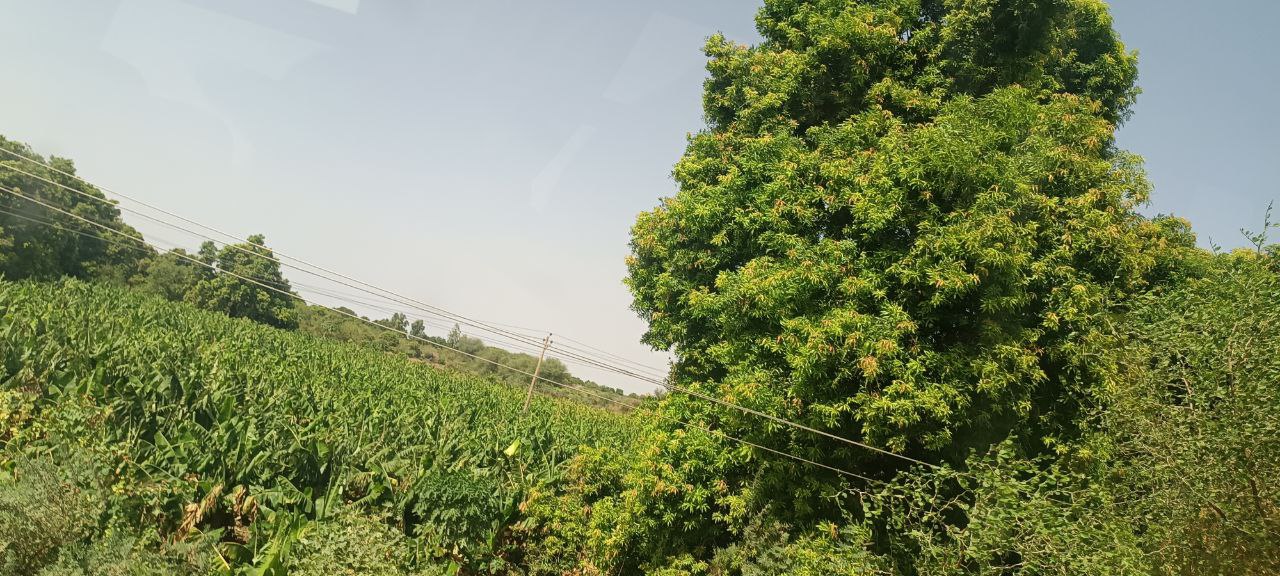
الوصف بالفصحى: أشجار مختلفة و متنوعة
الوصف بالعامية السودانية: أشجار مختلفة و متنوعة
التصنيف: Agriculture & Livestock